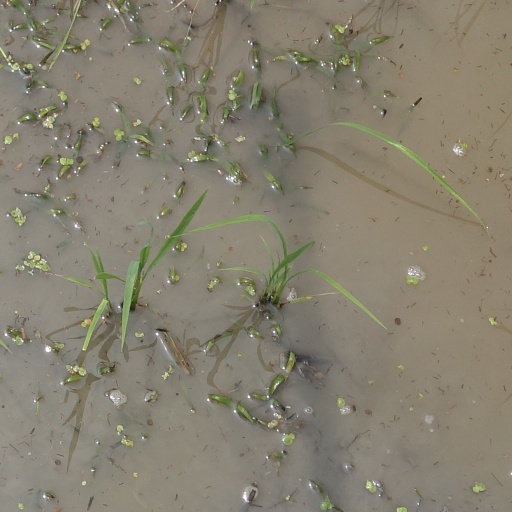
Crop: rice